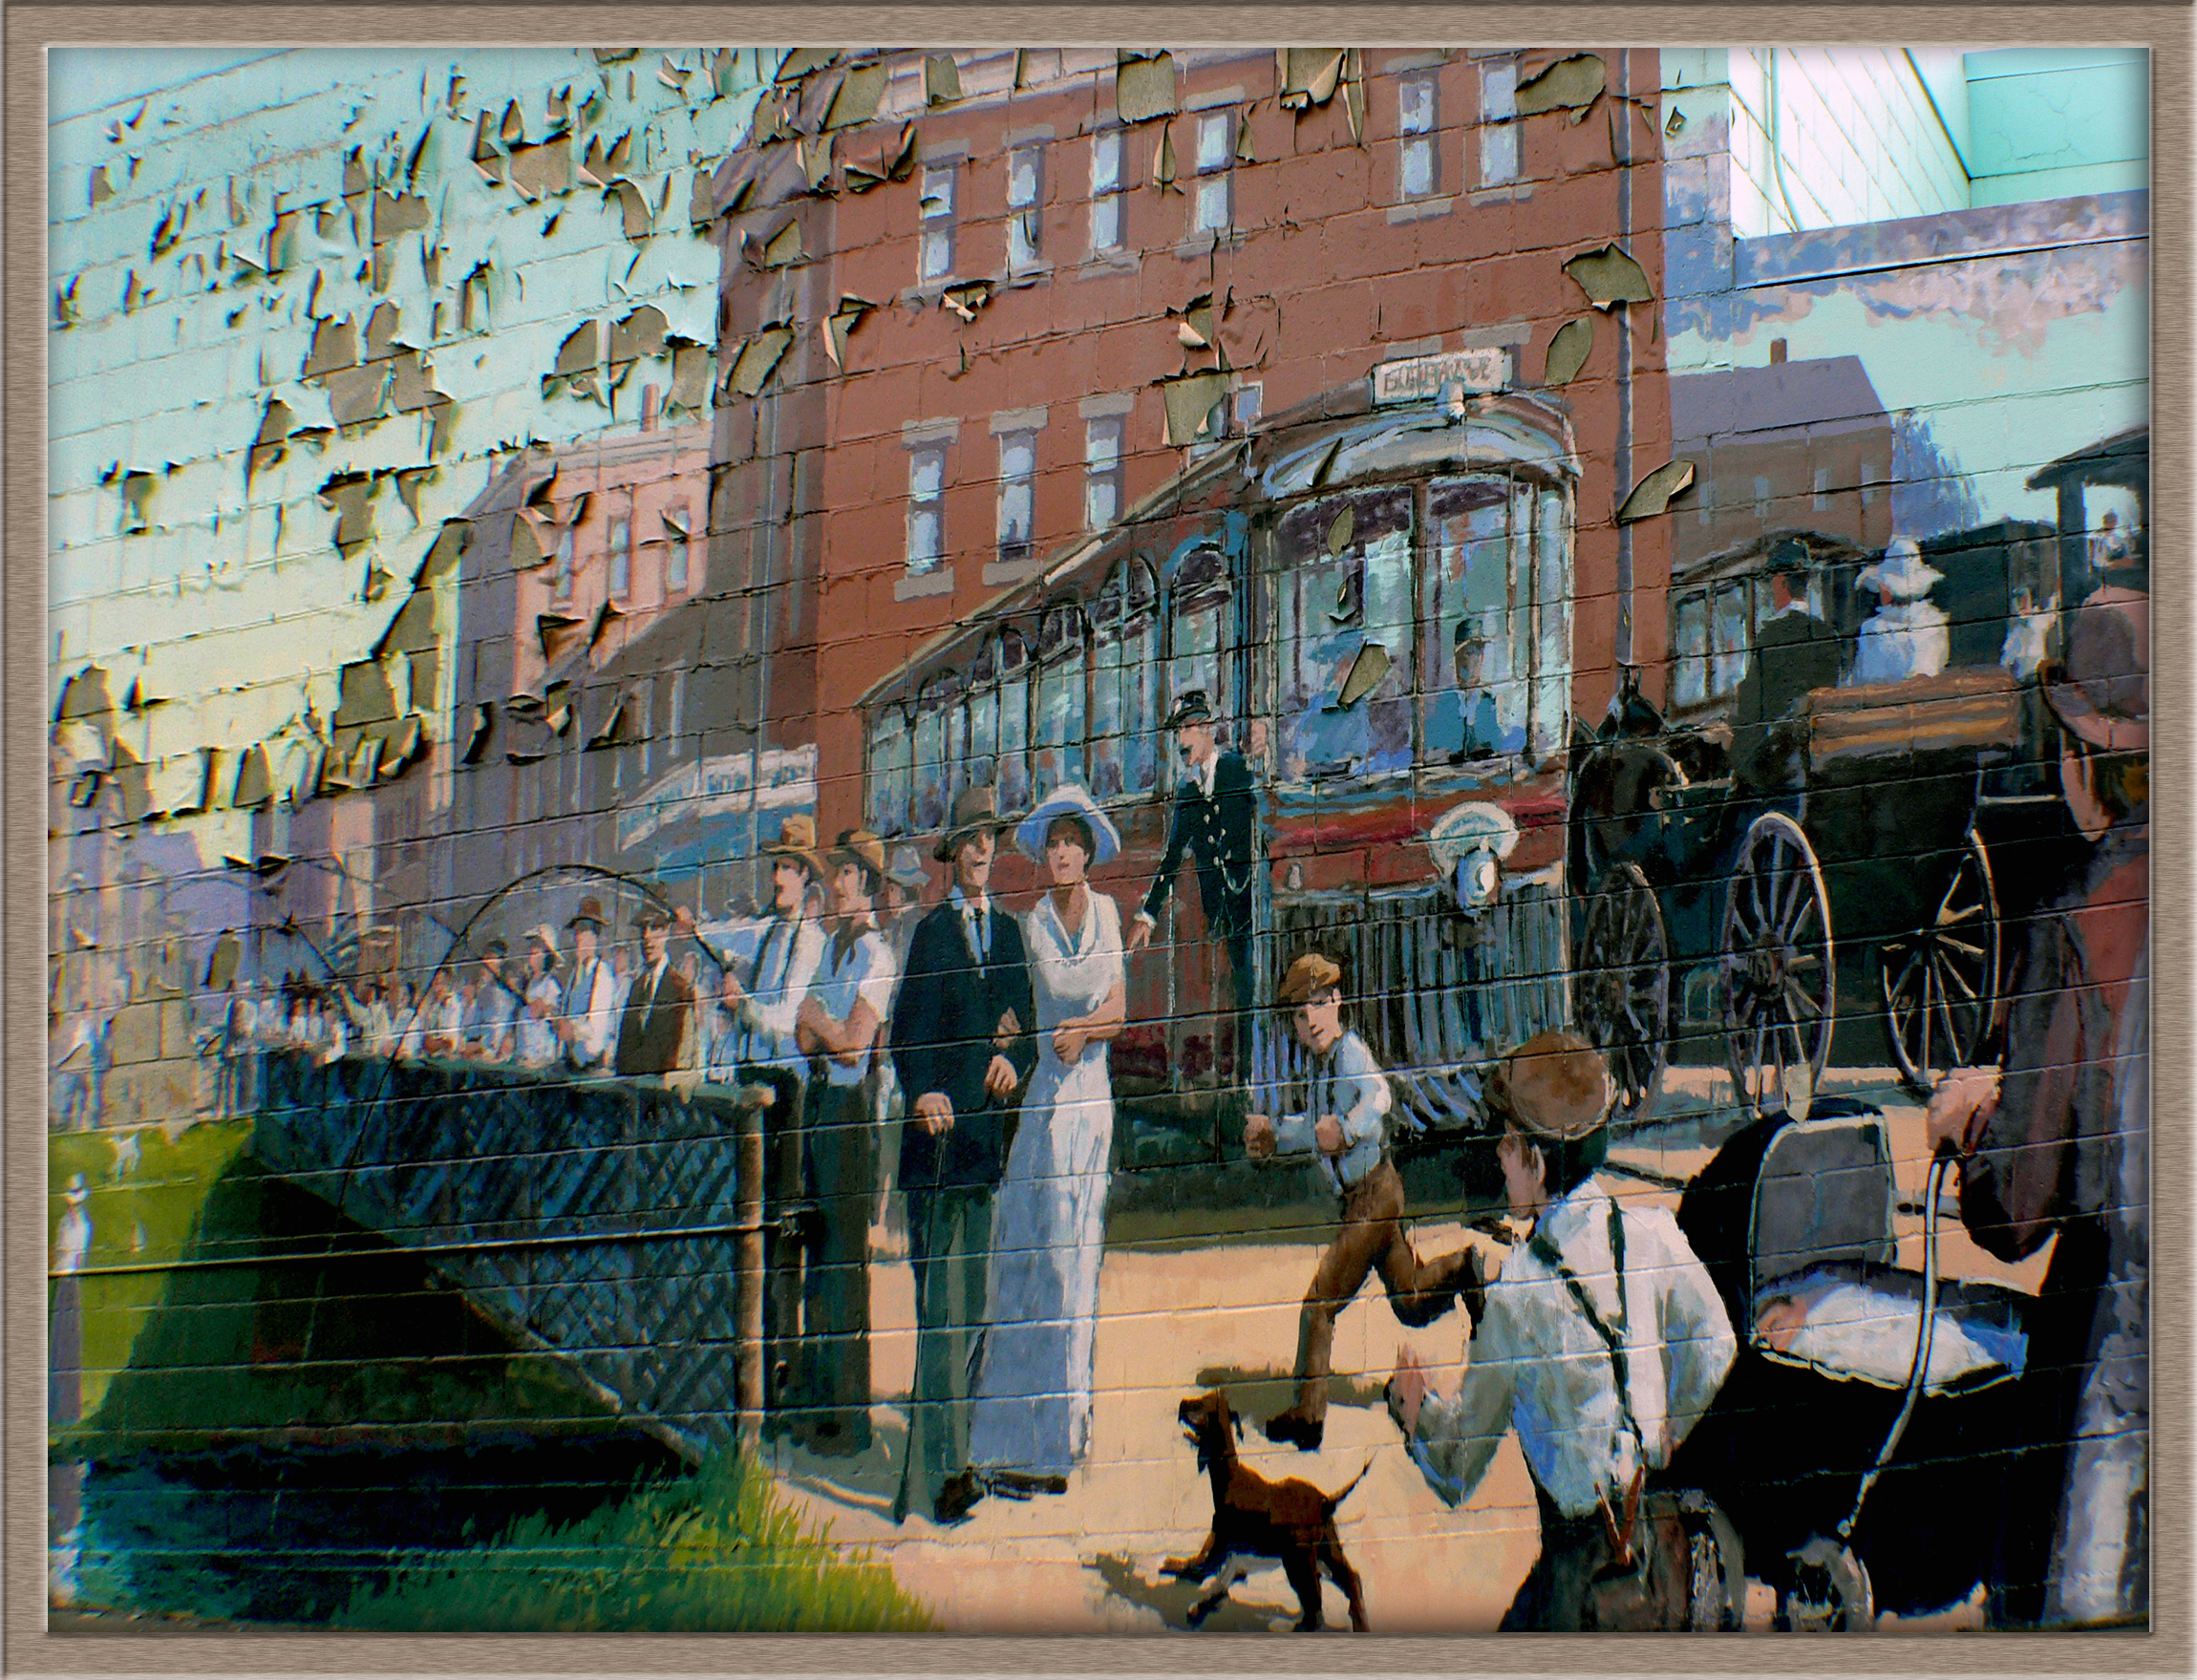
street, graffiti, painting, art, picture, mural, muralpainting, culture, tourist attraction, sonyalpha, modern art, urban area